Michelle Williams (actress)

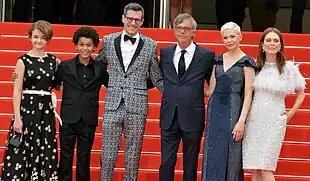
Williams (second from right) at the 2017 Cannes Film Festival

Challenged by her work on "Cabaret", Williams was eager to continue working on the stage. She found a part in a 2016 revival of the David Harrower play "Blackbird". Set entirely in the lunchroom of an office, it focuses on a young woman (Williams), who confronts a much older man (played by Jeff Daniels) for his sexual abuse of her when she was twelve years old. Williams, who had not seen previous stagings of the play, was drawn to the ambiguity of her role and found herself unable to detach from it after each performance. Hilton Als of "The New Yorker" considered her "daring and nonjudgmental embodiment of her not easily assimilable character" to be the production's highlight. She received a Tony Award for Best Actress in a Play nomination for "Blackbird".